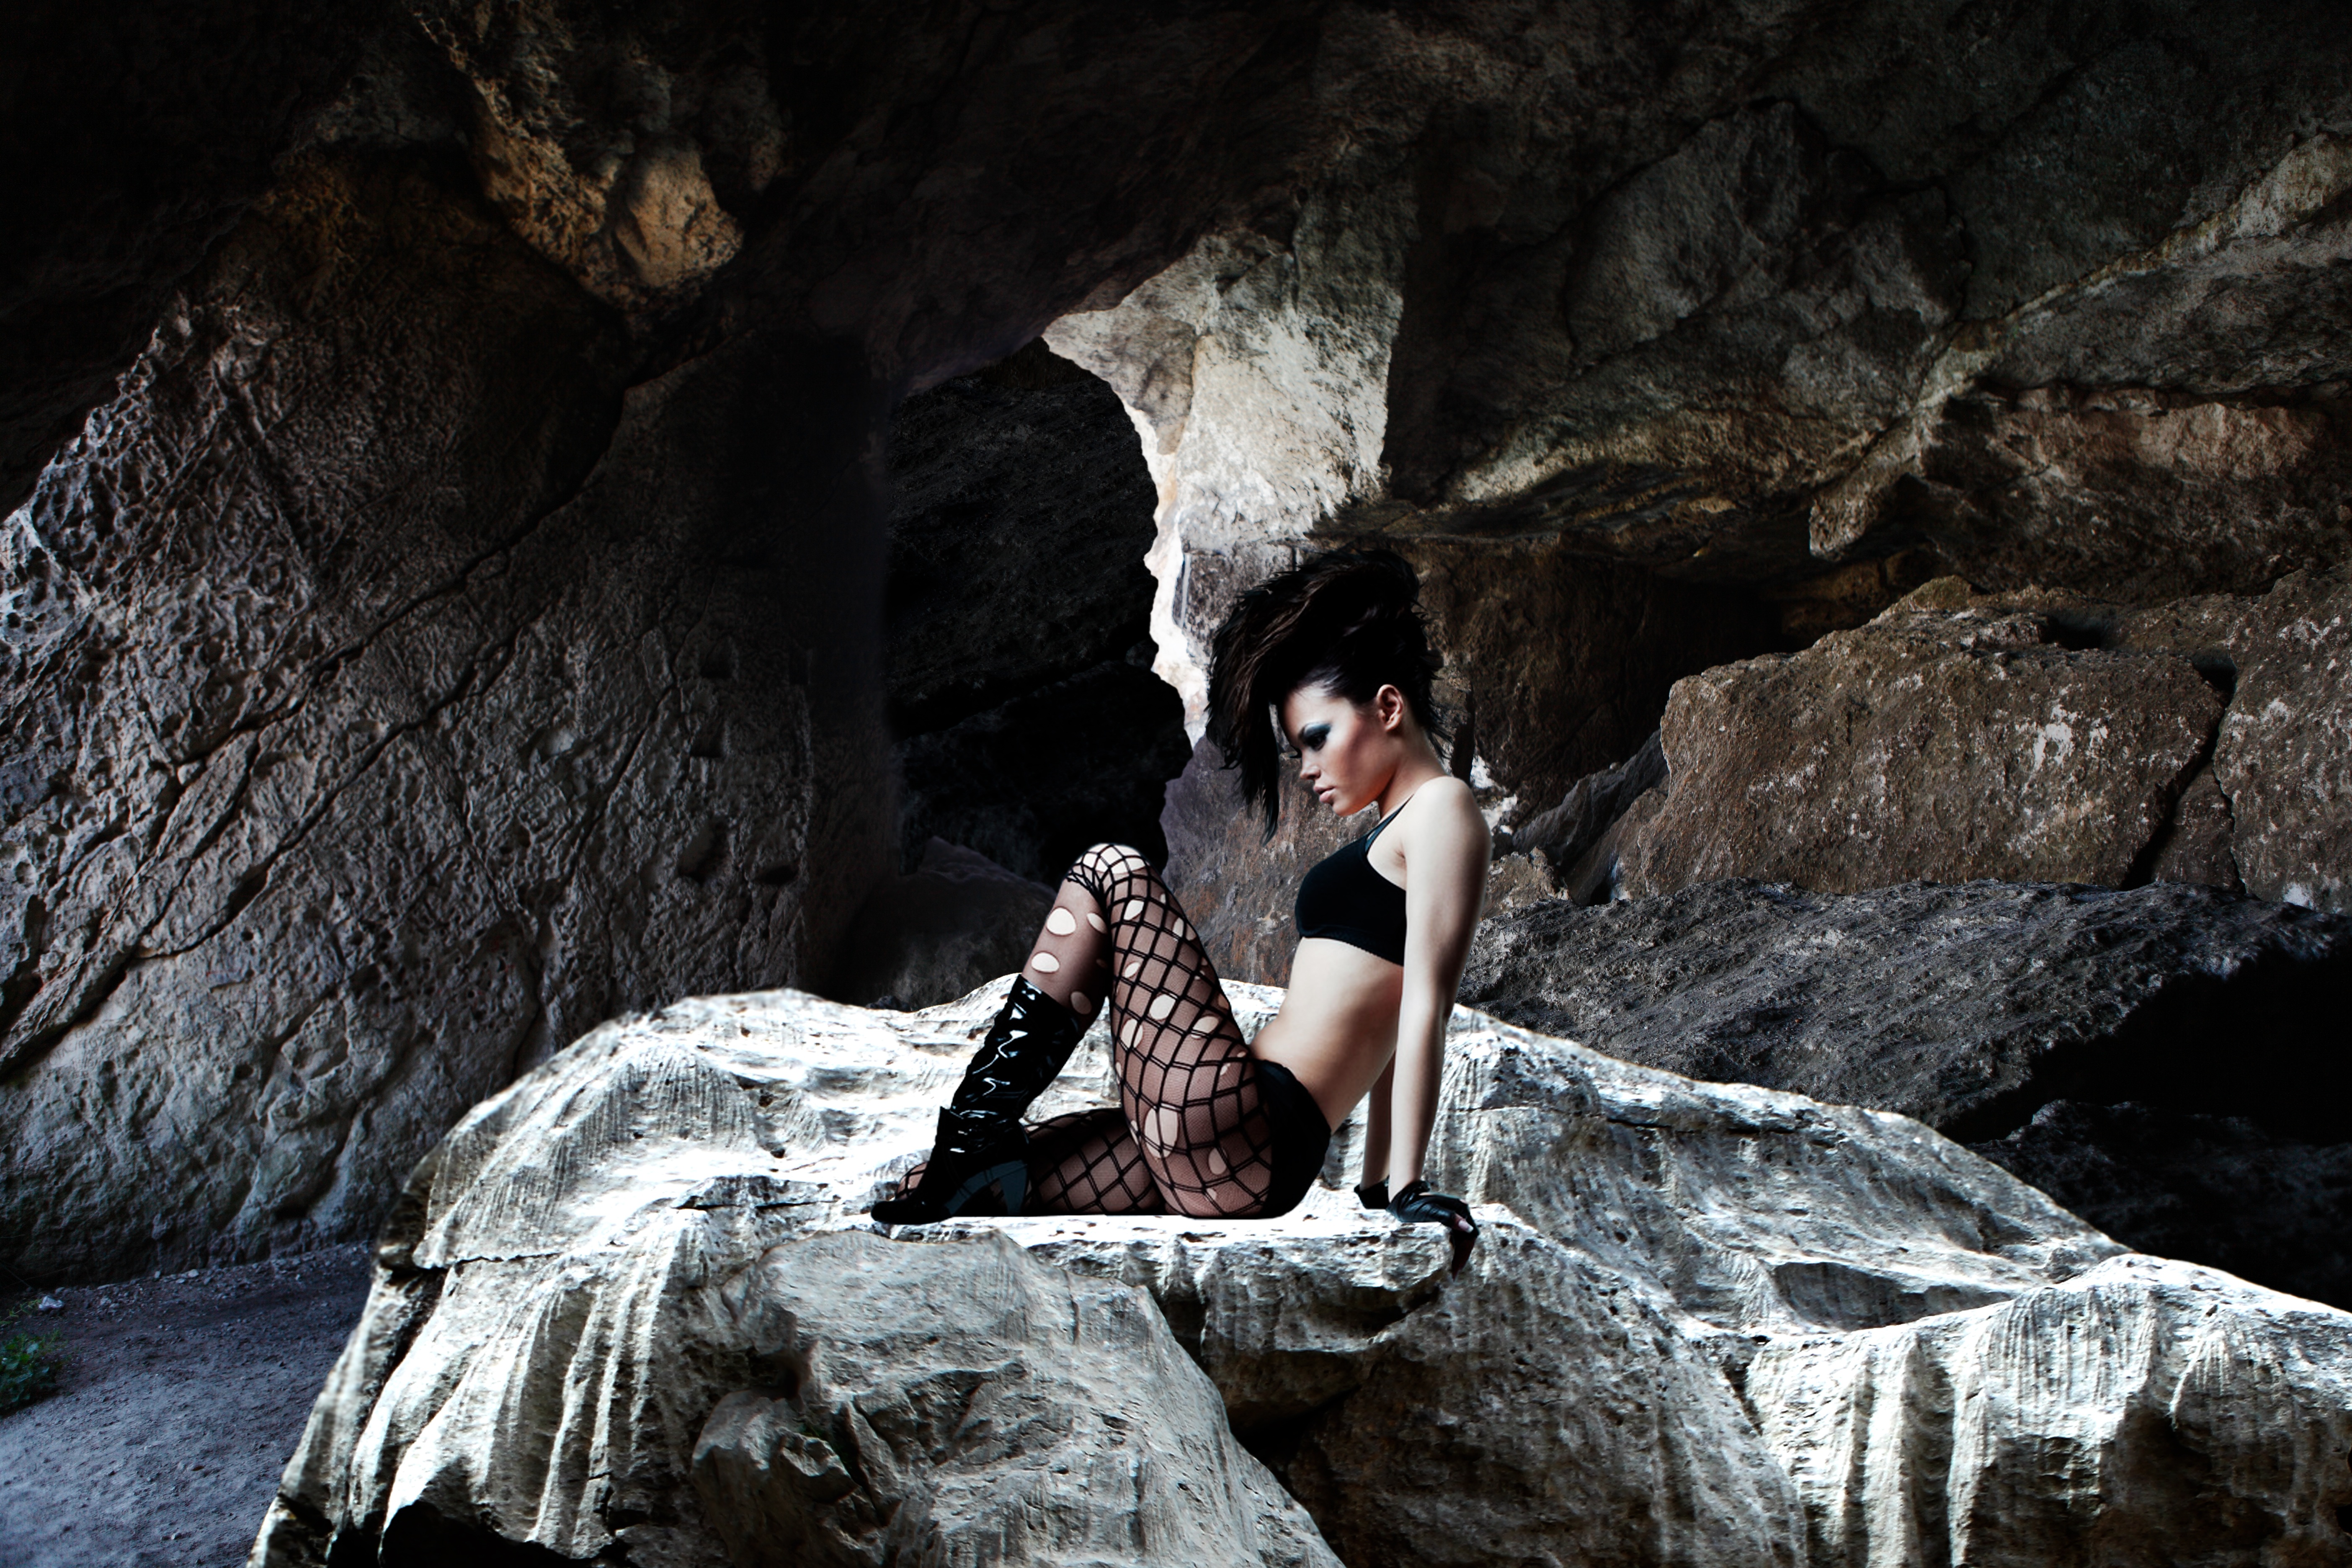
rock, girl, woman, leather, formation, female, cave, young, calm, romantic, fashion, clothing, modern, gothic, feminine, sit, haircut, torn, stones, boots, beauty, pretty, dreamy, relaxed, gloves, caving, young girl, fashionable, landform, sea cave, fishnet stocking, geographical feature